82nd Infantry Division (Wehrmacht)

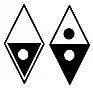

The 82nd Infantry Division (German: "82. Infanteriedivision") was a German Army infantry division in World War II. The 82nd was part of the sixth "Aufstellungswelle" of German infantry divisions.